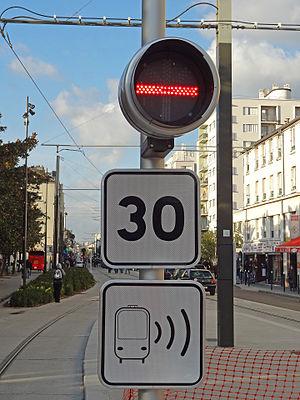
Signalisation à la station Marché de Saint-Denis du tramway T5, Saint-Denis (Seine-Saint-Denis), France.
La ligne 5 du tramway d'Île-de-France, dite T5, est la première ligne de tramway sur pneumatiques d'Île-de-France. Exploitée par la Régie autonome des transports parisiens, elle relie marché de Saint-Denis à la gare de Garges - Sarcelles depuis le 29 juillet 2013 après six années de travaux et plusieurs retards, notamment en raison du retard de livraison des rames dû à des difficultés financières du constructeur du matériel roulant Translohr.